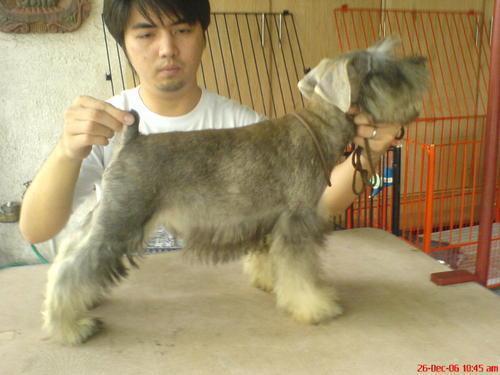
standard_schnauzer